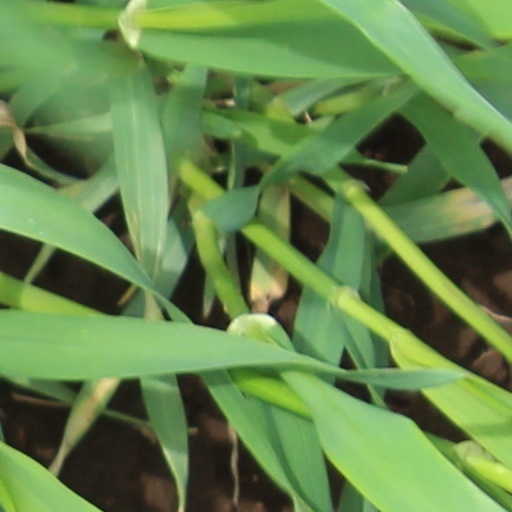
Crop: wheat